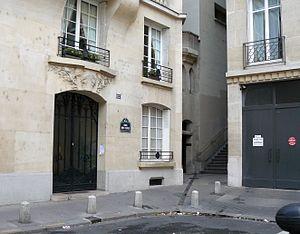
Rue des Eaux - Paris 16e arrond. - La partie supérieure de la rue qui se finit en voie piétonne - Débouché sur la rue Reynouard en montant. Cette vue